Denshaw

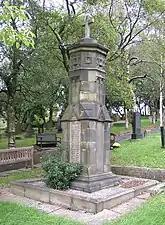

Christ Church is Denshaw's parish church. It is part of the Church of England and lies within the Anglican Diocese of Manchester. A Grade II listed building since 19 June 1967, Christ Church dates from 1863, the year before Denshaw became an ecclesiastical parish. It was built by Henry Gartside, a resident of Denshaw.